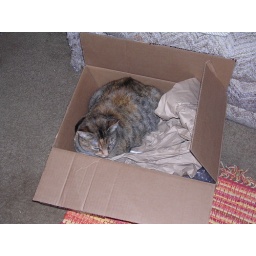
cat in a box